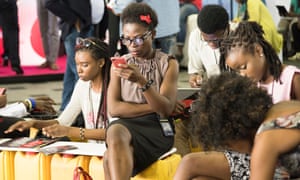
Gender: women